Nice Ride Minnesota

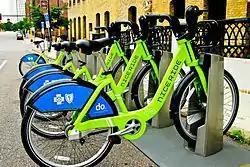
Bikes at a Nice Ride MN station

Nice Ride Minnesota was a seasonally operated nonprofit bicycle sharing system in Minneapolis and St. Paul, Minnesota based on the BIXI brand created by Public Bike System Company and first used in Montreal. Launched on June 10, 2010, it served over 10,000 trips in its first month and reached 100,817 rides in the first season of operation. The bicycles in the system are manufactured by Cycles Devinci. They are painted fluorescent green and include a cargo carrier and headlights. They receive daily maintenance, and are redistributed throughout the system via truck.